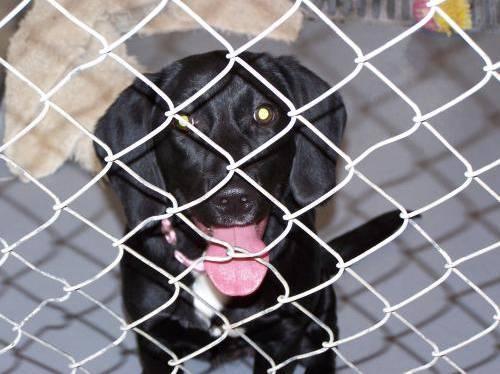
dog